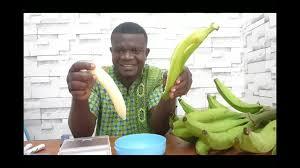
Mkulima ameshika ndizi mkononi, ndizi aliyoitoa maganda na kuonekana kuwa imeiva, ingawa ina rangi ya kijani kibichi, ndani imeiva. Mbele yake kuna bakuli la rangi ya samawati isiyokolea sana. Kuna nyingine pia ya rangi nyeupe. Anatabasamu akionyesha.